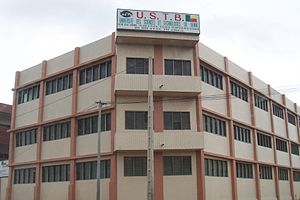
Université des sciences et technologies du Bénin
USTB i Cotonou
Université des sciences et technologies du Bénin er et universitet i Cotonou etableret i 1996. Dens grundlægger er professor Frédéric Dohou.